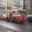
Label: truck